Vartiovuori Observatory

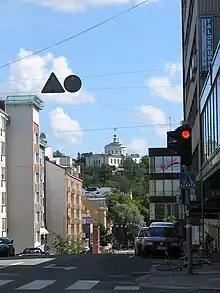
Vartiovuori observatory seen from Brahenkatu.

The Turku skyline is dominated by the Vartiovuori observatory, which is seated on the highest point of Vartiovuori hill in the II District of Turku. It is surrounded by the Vartiovuori park, one of the oldest municipal central parks in Finland. During the building of the observatory in the beginning of the nineteenth century, the hill was a barren and rocky outcrop, since it had been quarried for stone for centuries and the trees had been cut for firewood. The park was constructed in stages beginning from the 1840s.